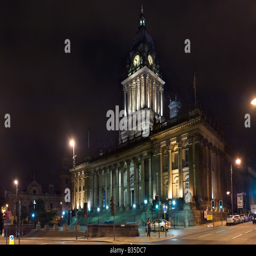
english metropolitan borough at night